Orange (2010 film)

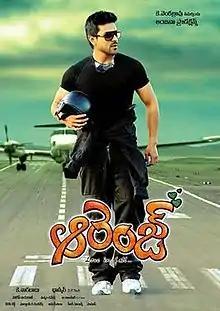
Film Poster

Orange is a 2010 Indian Telugu-language romantic comedy drama film written and directed by Bhaskar. The film stars Ram Charan Teja, Genelia, and Shazahn Padamsee, while Prabhu and Prakash Raj play supporting roles. The film, whose music was composed by Harris Jayaraj and was released on 26 November 2010. The film was a box office failure upon release but became a cult film over time. It was dubbed and released in Tamil as " Ramcharan" in 2011 and its Malayalam dubbed version titled "Hai Ramcharan" was released on 18 April 2012.